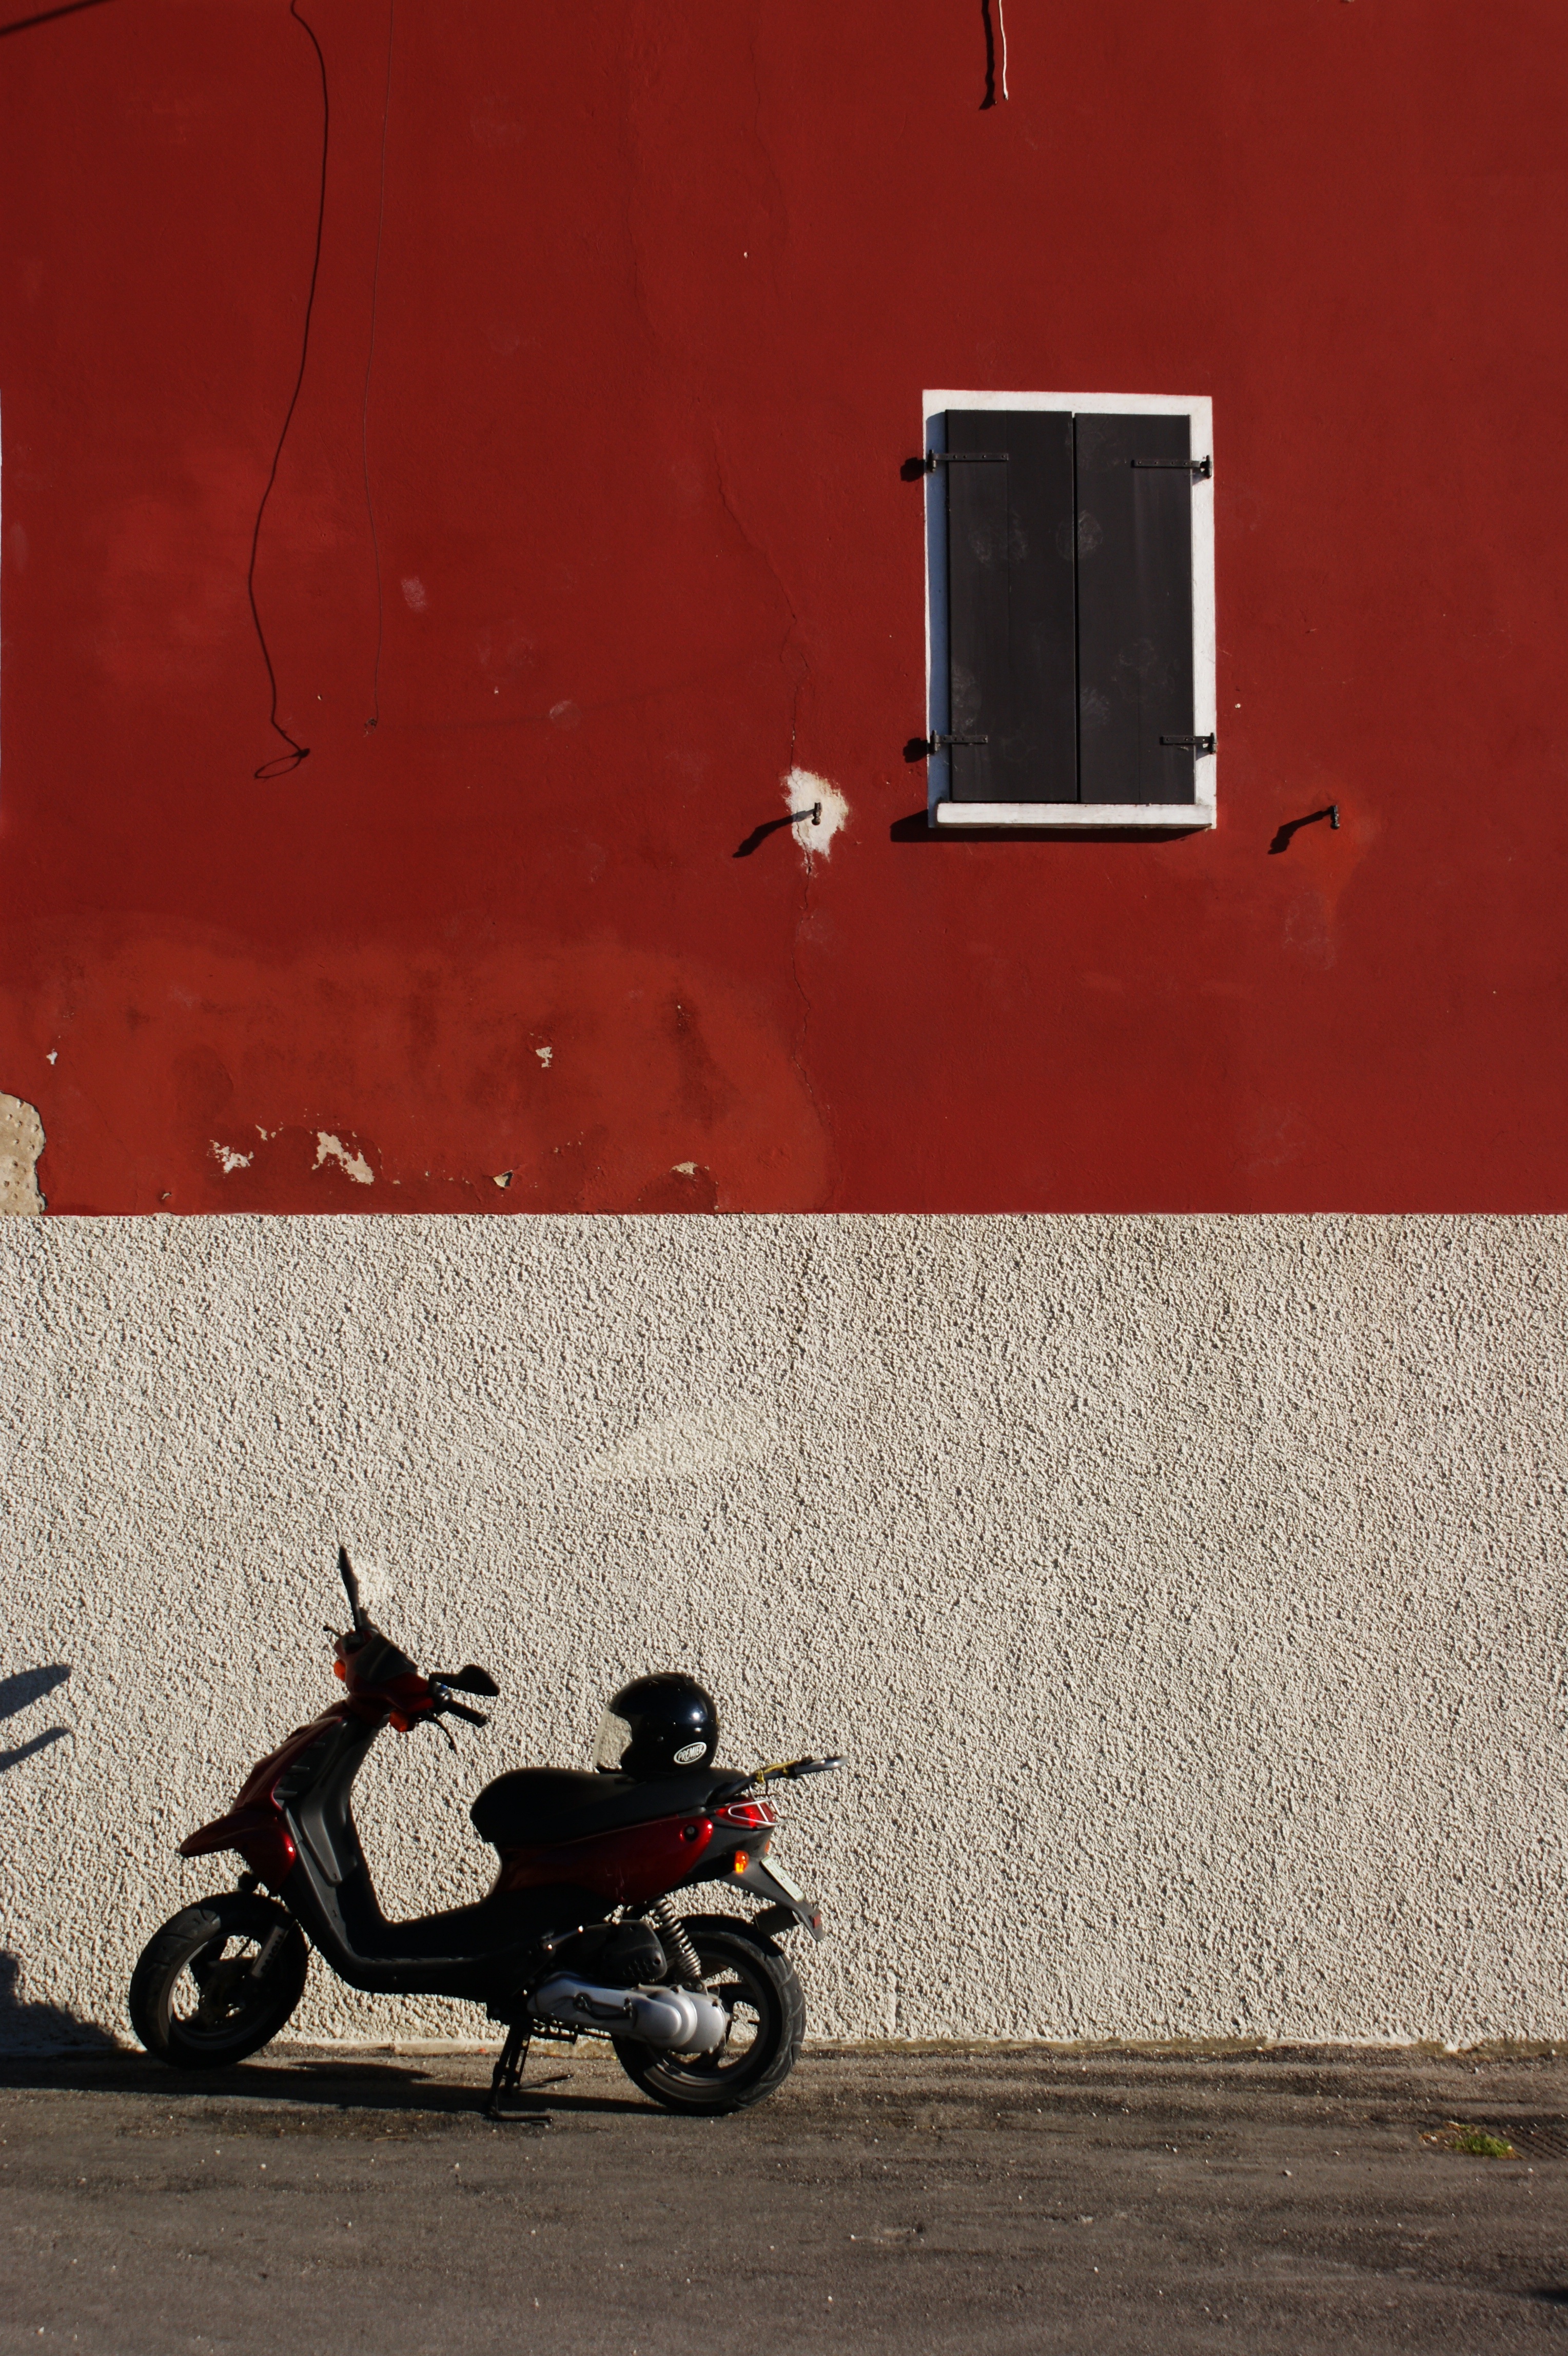
white, window, wall, mystery, red, vehicle, color, romance, black, art, relationship, dating, shape, secret, secret agent